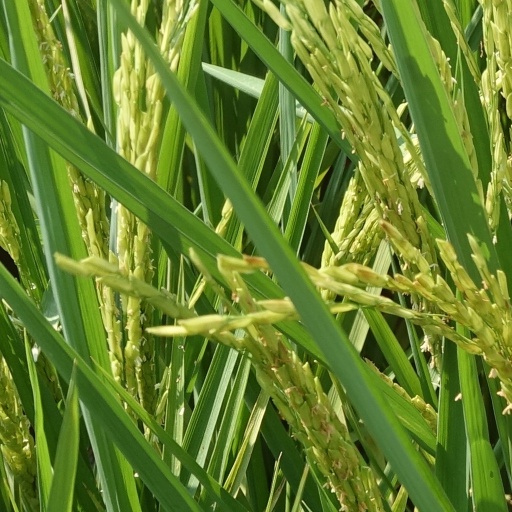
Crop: rice